Withania somnifera

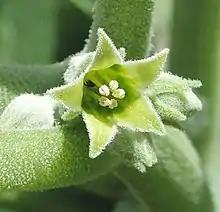
Flower

Withania somnifera, known commonly as ashwagandha, is an evergreen shrub in the Solanaceae family that is native to the Middle East and North Africa, other African regions, southern Europe, and Indian subcontinent. Several other species in the genus "Withania" are morphologically similar. Common names include Indian ginseng and winter cherry.